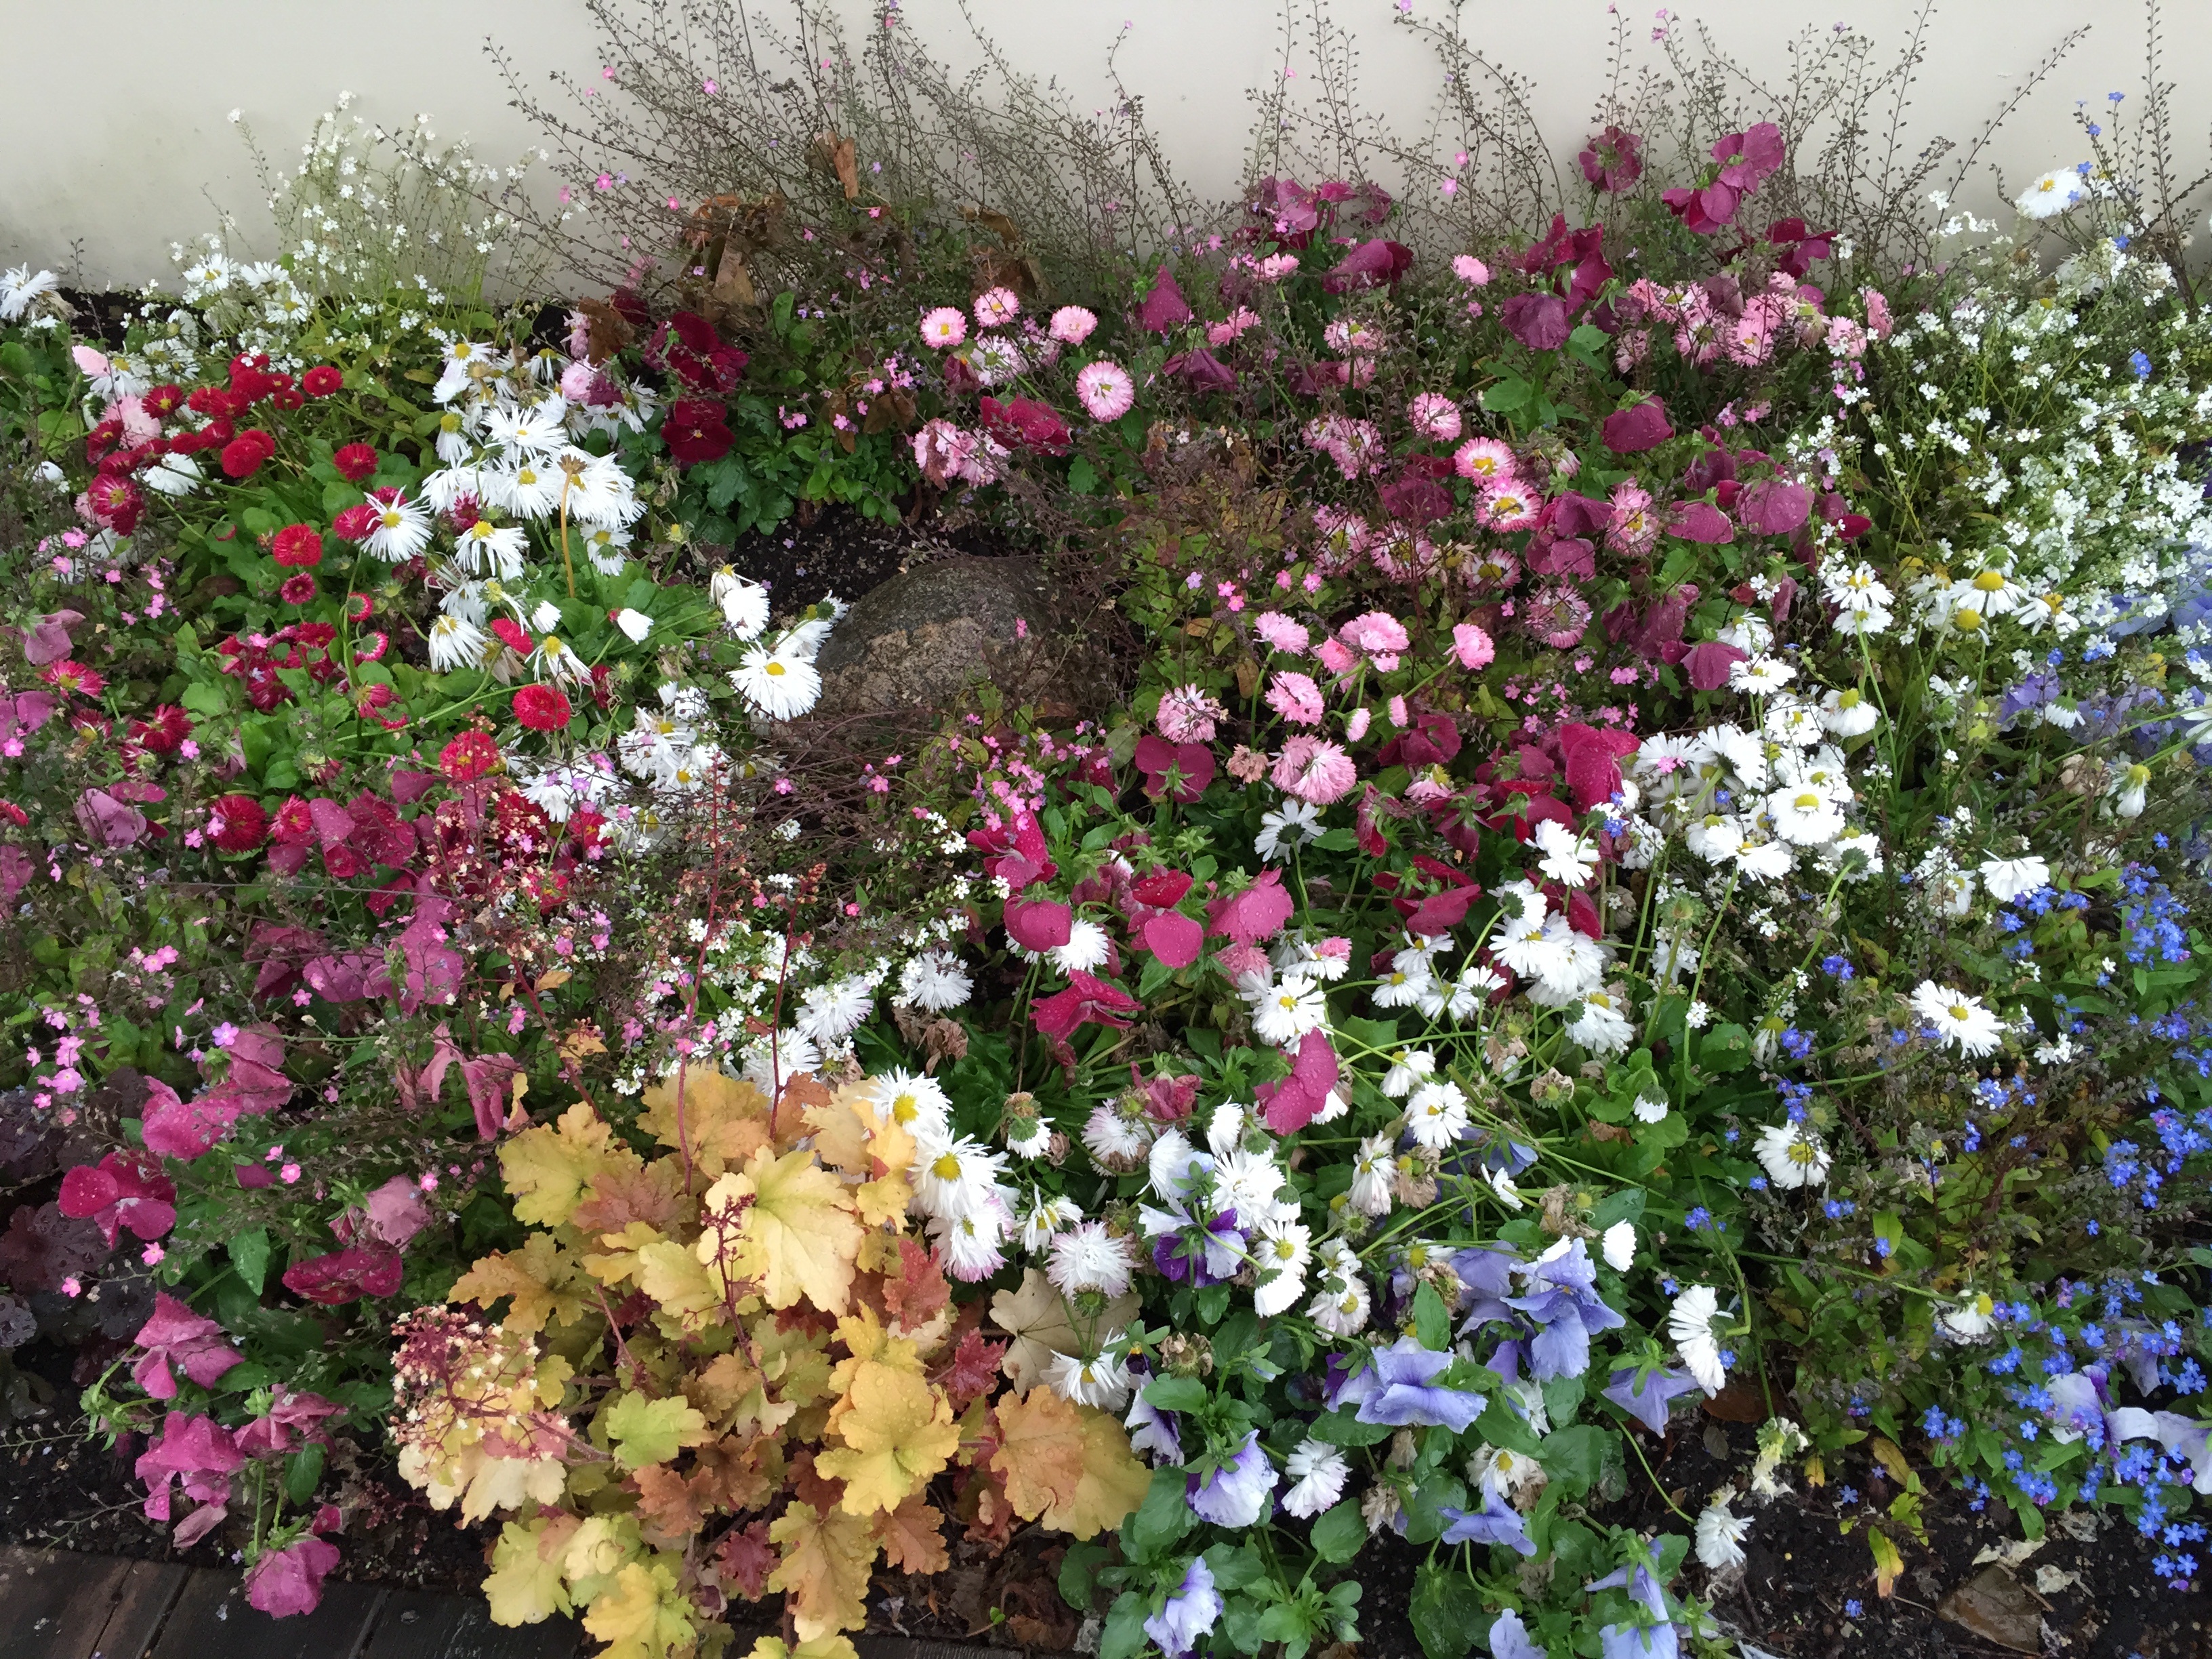
blossom, plant, flower, summer, rose, garden, flora, flowers, shrub, flowering plant, garden roses, floral splendor, annual plant, land plant, rosa wichuraiana